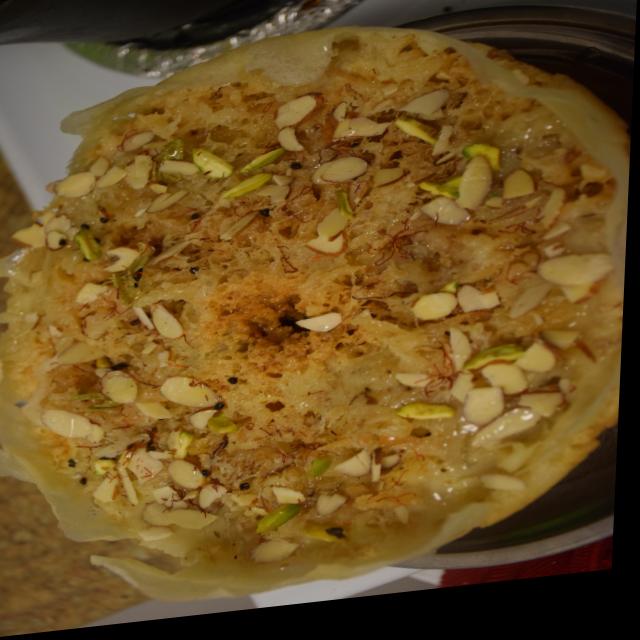
Dish: ghevar